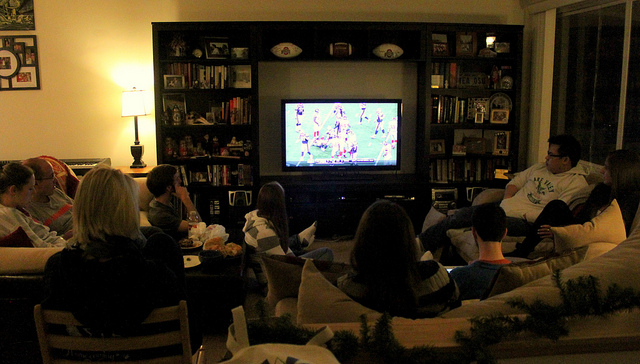
mọi người đang cùng nhau xem bóng chày trên tivi